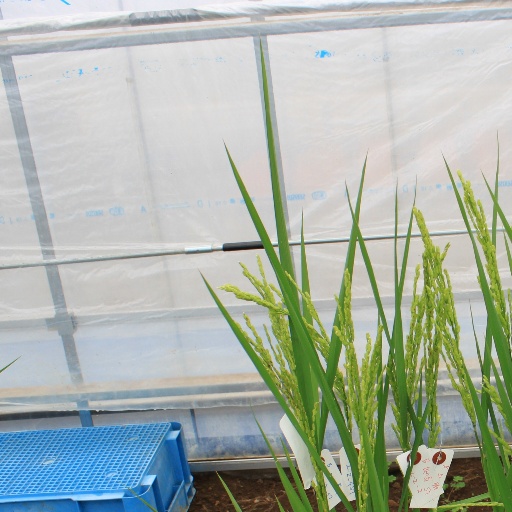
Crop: rice